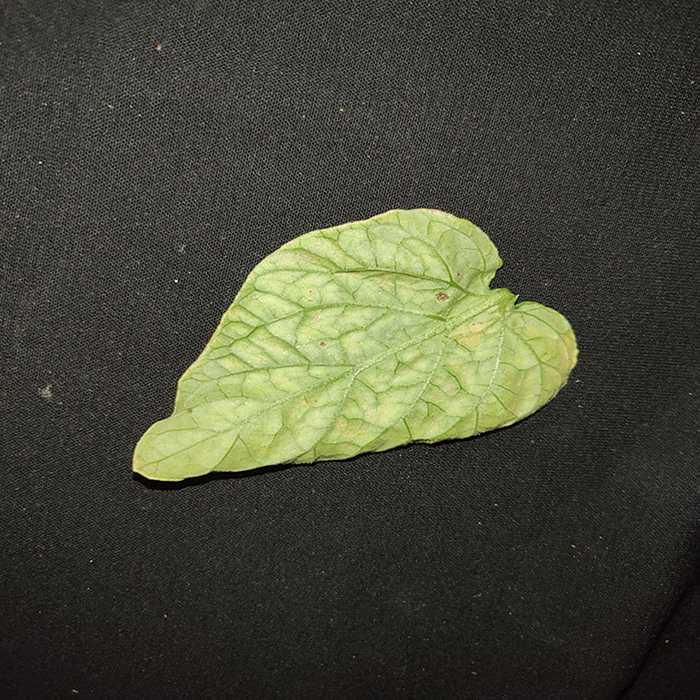
Plant: Tomato
Label: Tomato spotted wilt